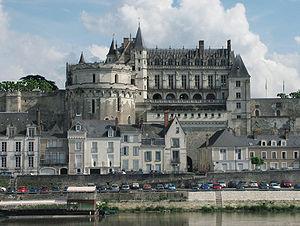
Le Val de Loire tourangeau est une région naturelle de France située au centre du département d'Indre-et-Loire et dans la région Centre-Val de Loire.
Le Val de Loire est inscrit sur la liste du patrimoine mondial de l'Unesco depuis le 30 novembre 2000 sous la référence 933bis. La justification de l'inscription du territoire s'appuie sur plusieurs critères : son patrimoine architectural qui comprend les Châteaux de la Loire, son paysage culturel exceptionnel et ses monuments culturels, témoins de la Renaissance et du siècle des Lumières. La liste comprend à cette date 160 communes réparties dans 2 régions et 4 départements sur une longueur de 280 kilomètres qui s'étend de Sully-sur-Loire à Chalonnes.
Le château royal d'Amboise est une ancienne résidence du Roi de France surplombant la Loire, à Amboise, en Indre-et-Loire. Il fait partie des châteaux de la Loire.